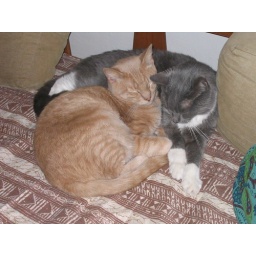
The boys on the couch in their new apartment. We weren't even done moving in!